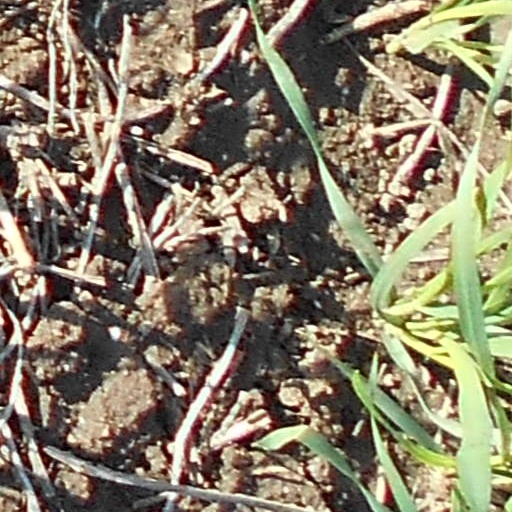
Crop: wheat